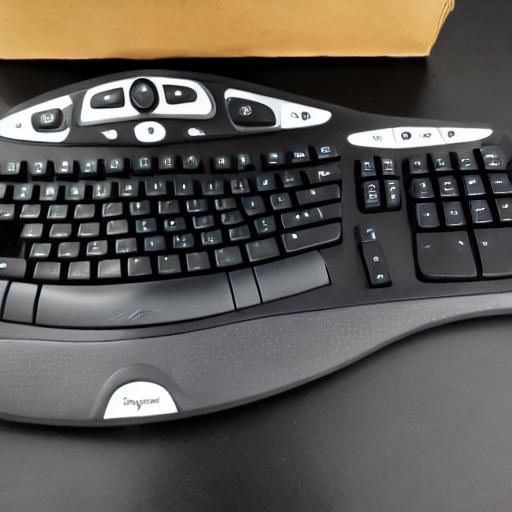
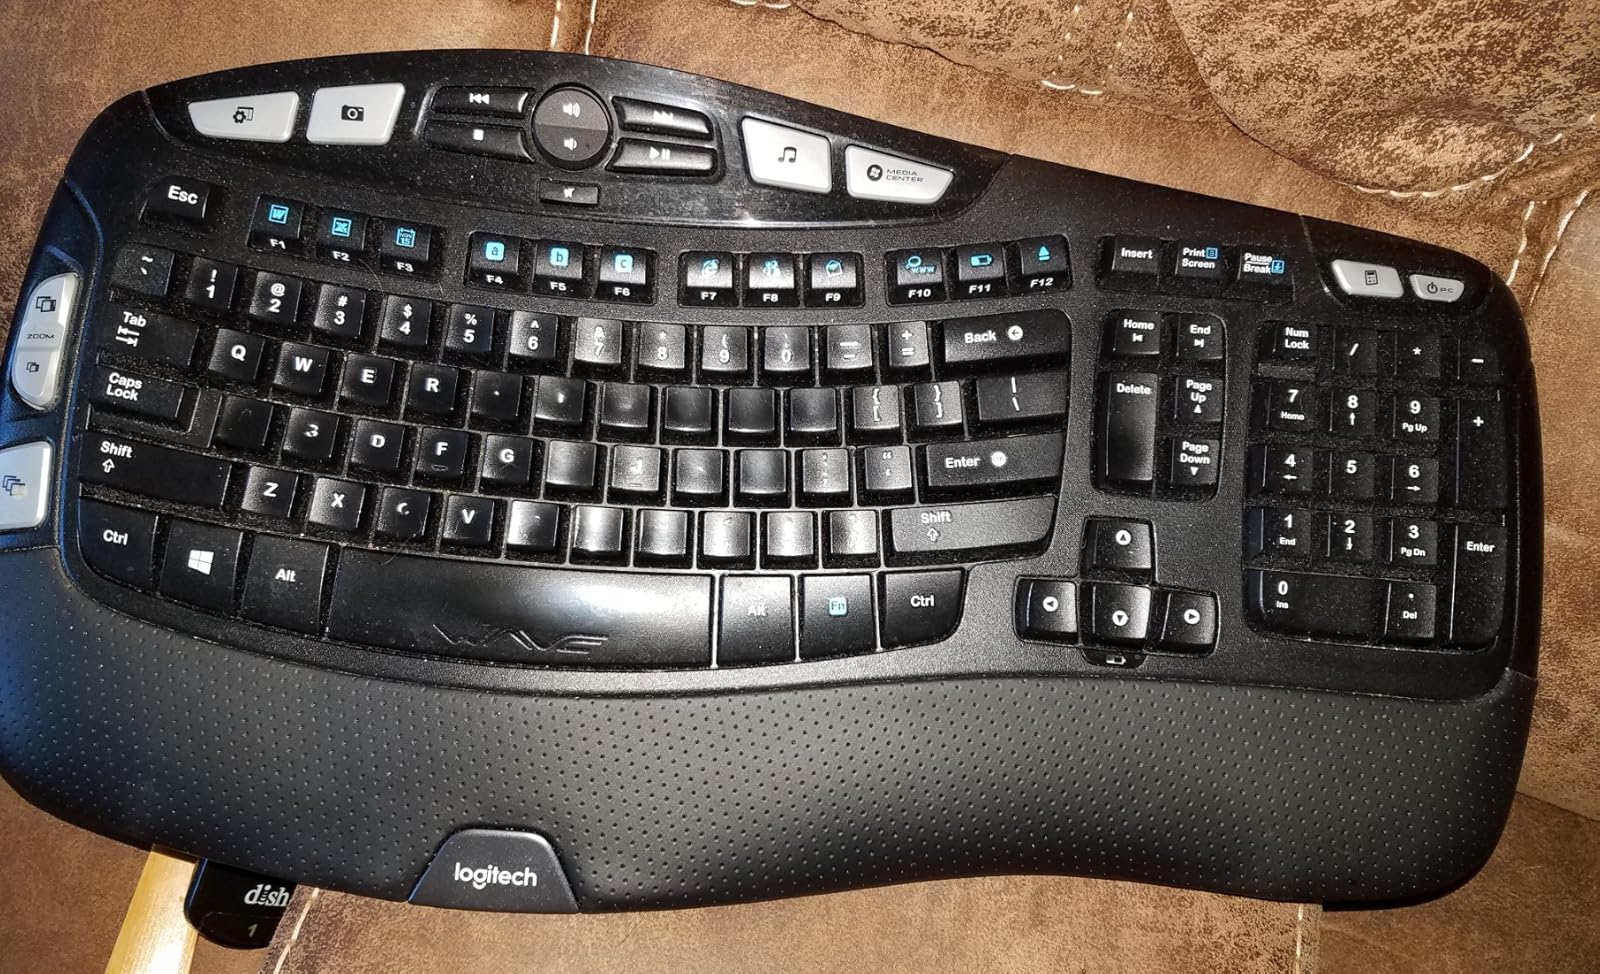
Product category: keyboard
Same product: no